Branch (hieroglyph)

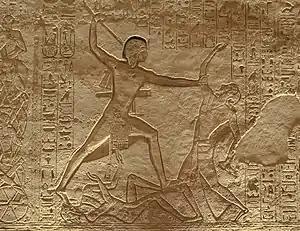
"Smiting Libyan" portion of extensive military relief section, Great Temple of Abu Simbel.

Ramesses II's 1st Order priest Bakenkhonsu, a High Priest of Amun-Ra of the 13th century BC has a nearly undamaged block statue. The statue presents four columns of hieroglyphs on its frontal face, and a horizontal inscription on the plinth. The vertical texts of hieroglyphs cover about fourteen vertical compositional blocks. (see here )